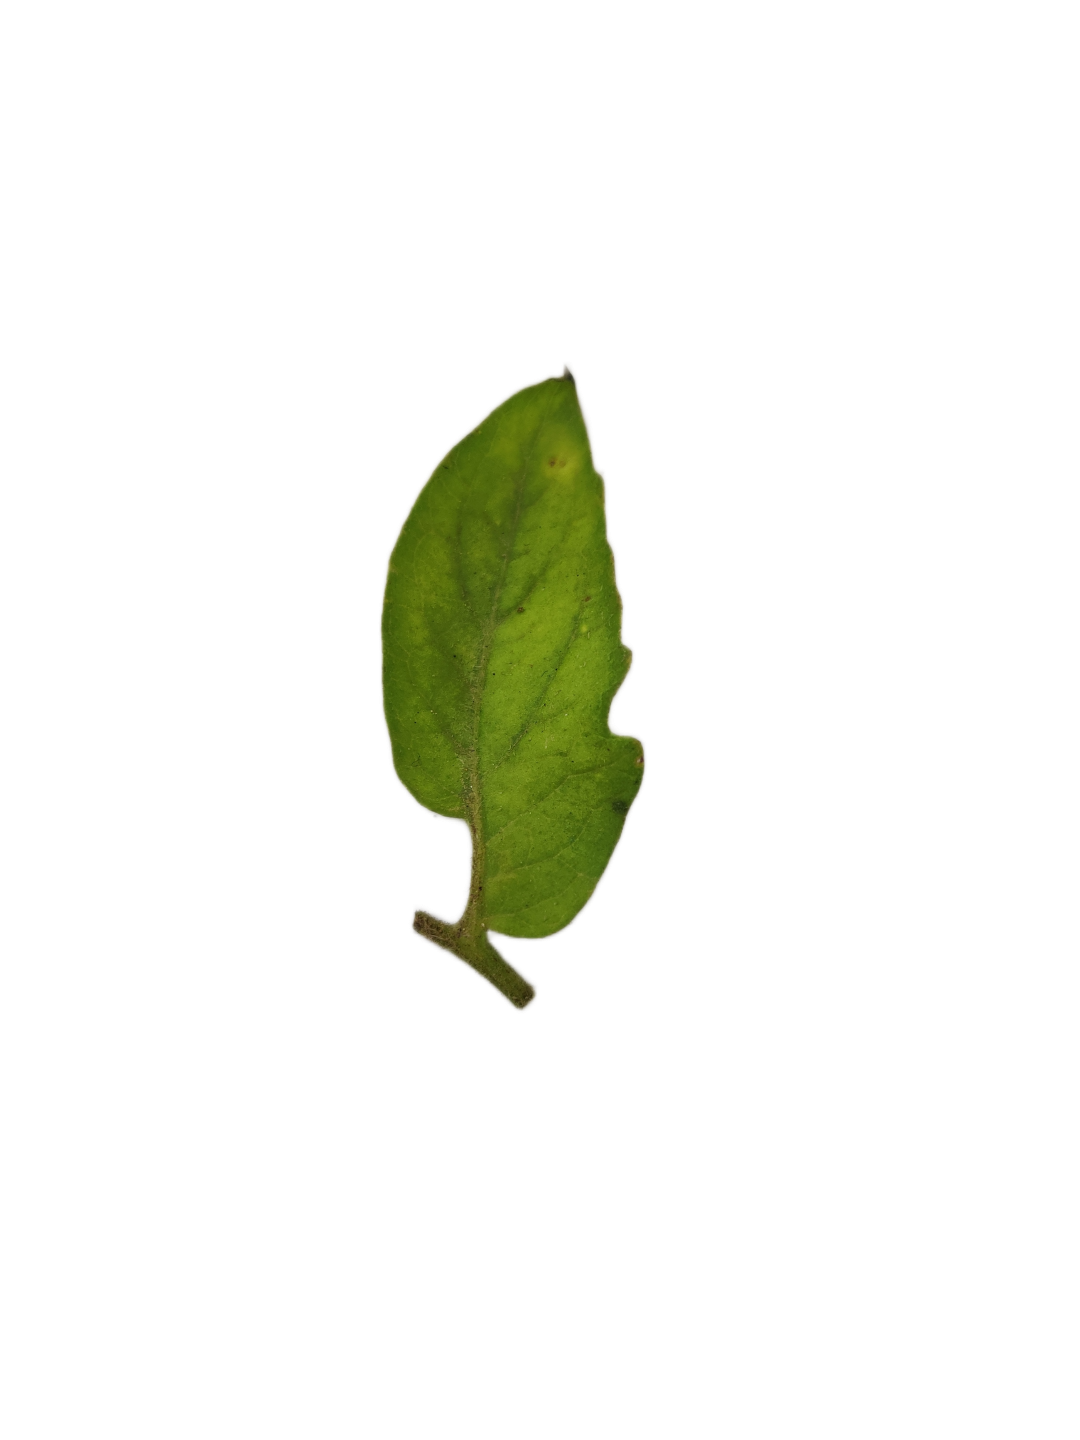
Crop: Tomato
Label: Downy_Mildew